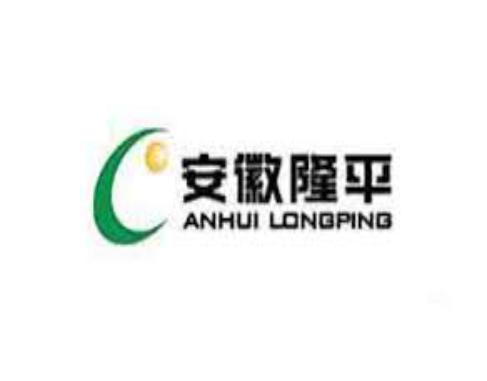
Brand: longping
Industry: Others